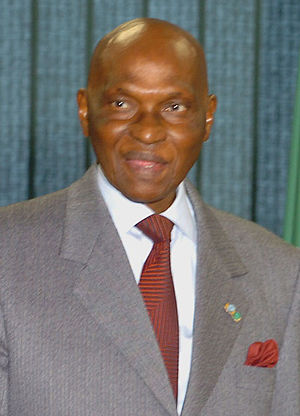
Abdoulaye Wade
Abdoulaye Wade.
Abdoulaye Wade er en senegalesisk politiker der var landets tredje præsident fra 2000 til 2012.